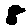
Label: 8